Destruction of ivory

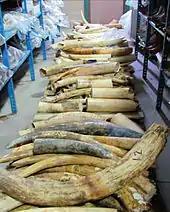
A pallet of seized raw ivory prior to being crushed by the US Fish & Wildlife Service in November 2013

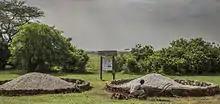
Ivory burning site in Kenya's Nairobi National Park

Destroying ivory by any practical means is difficult. Burning is the most common method of large-scale destruction of ivory. When Kenya burned 12 tons of it in 1989, it created a major media spectacle and inspired similar actions around the world. More recently, crushing methods have also been used, as well as combinations of crushing and burning.